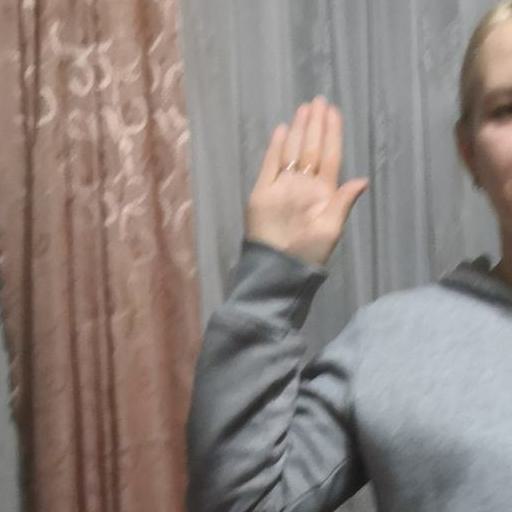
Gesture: stop